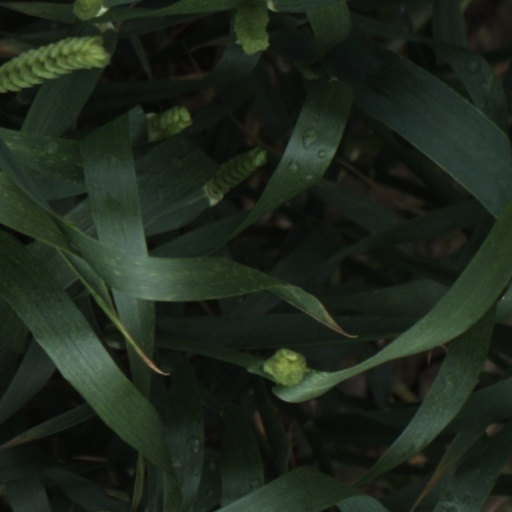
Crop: wheat